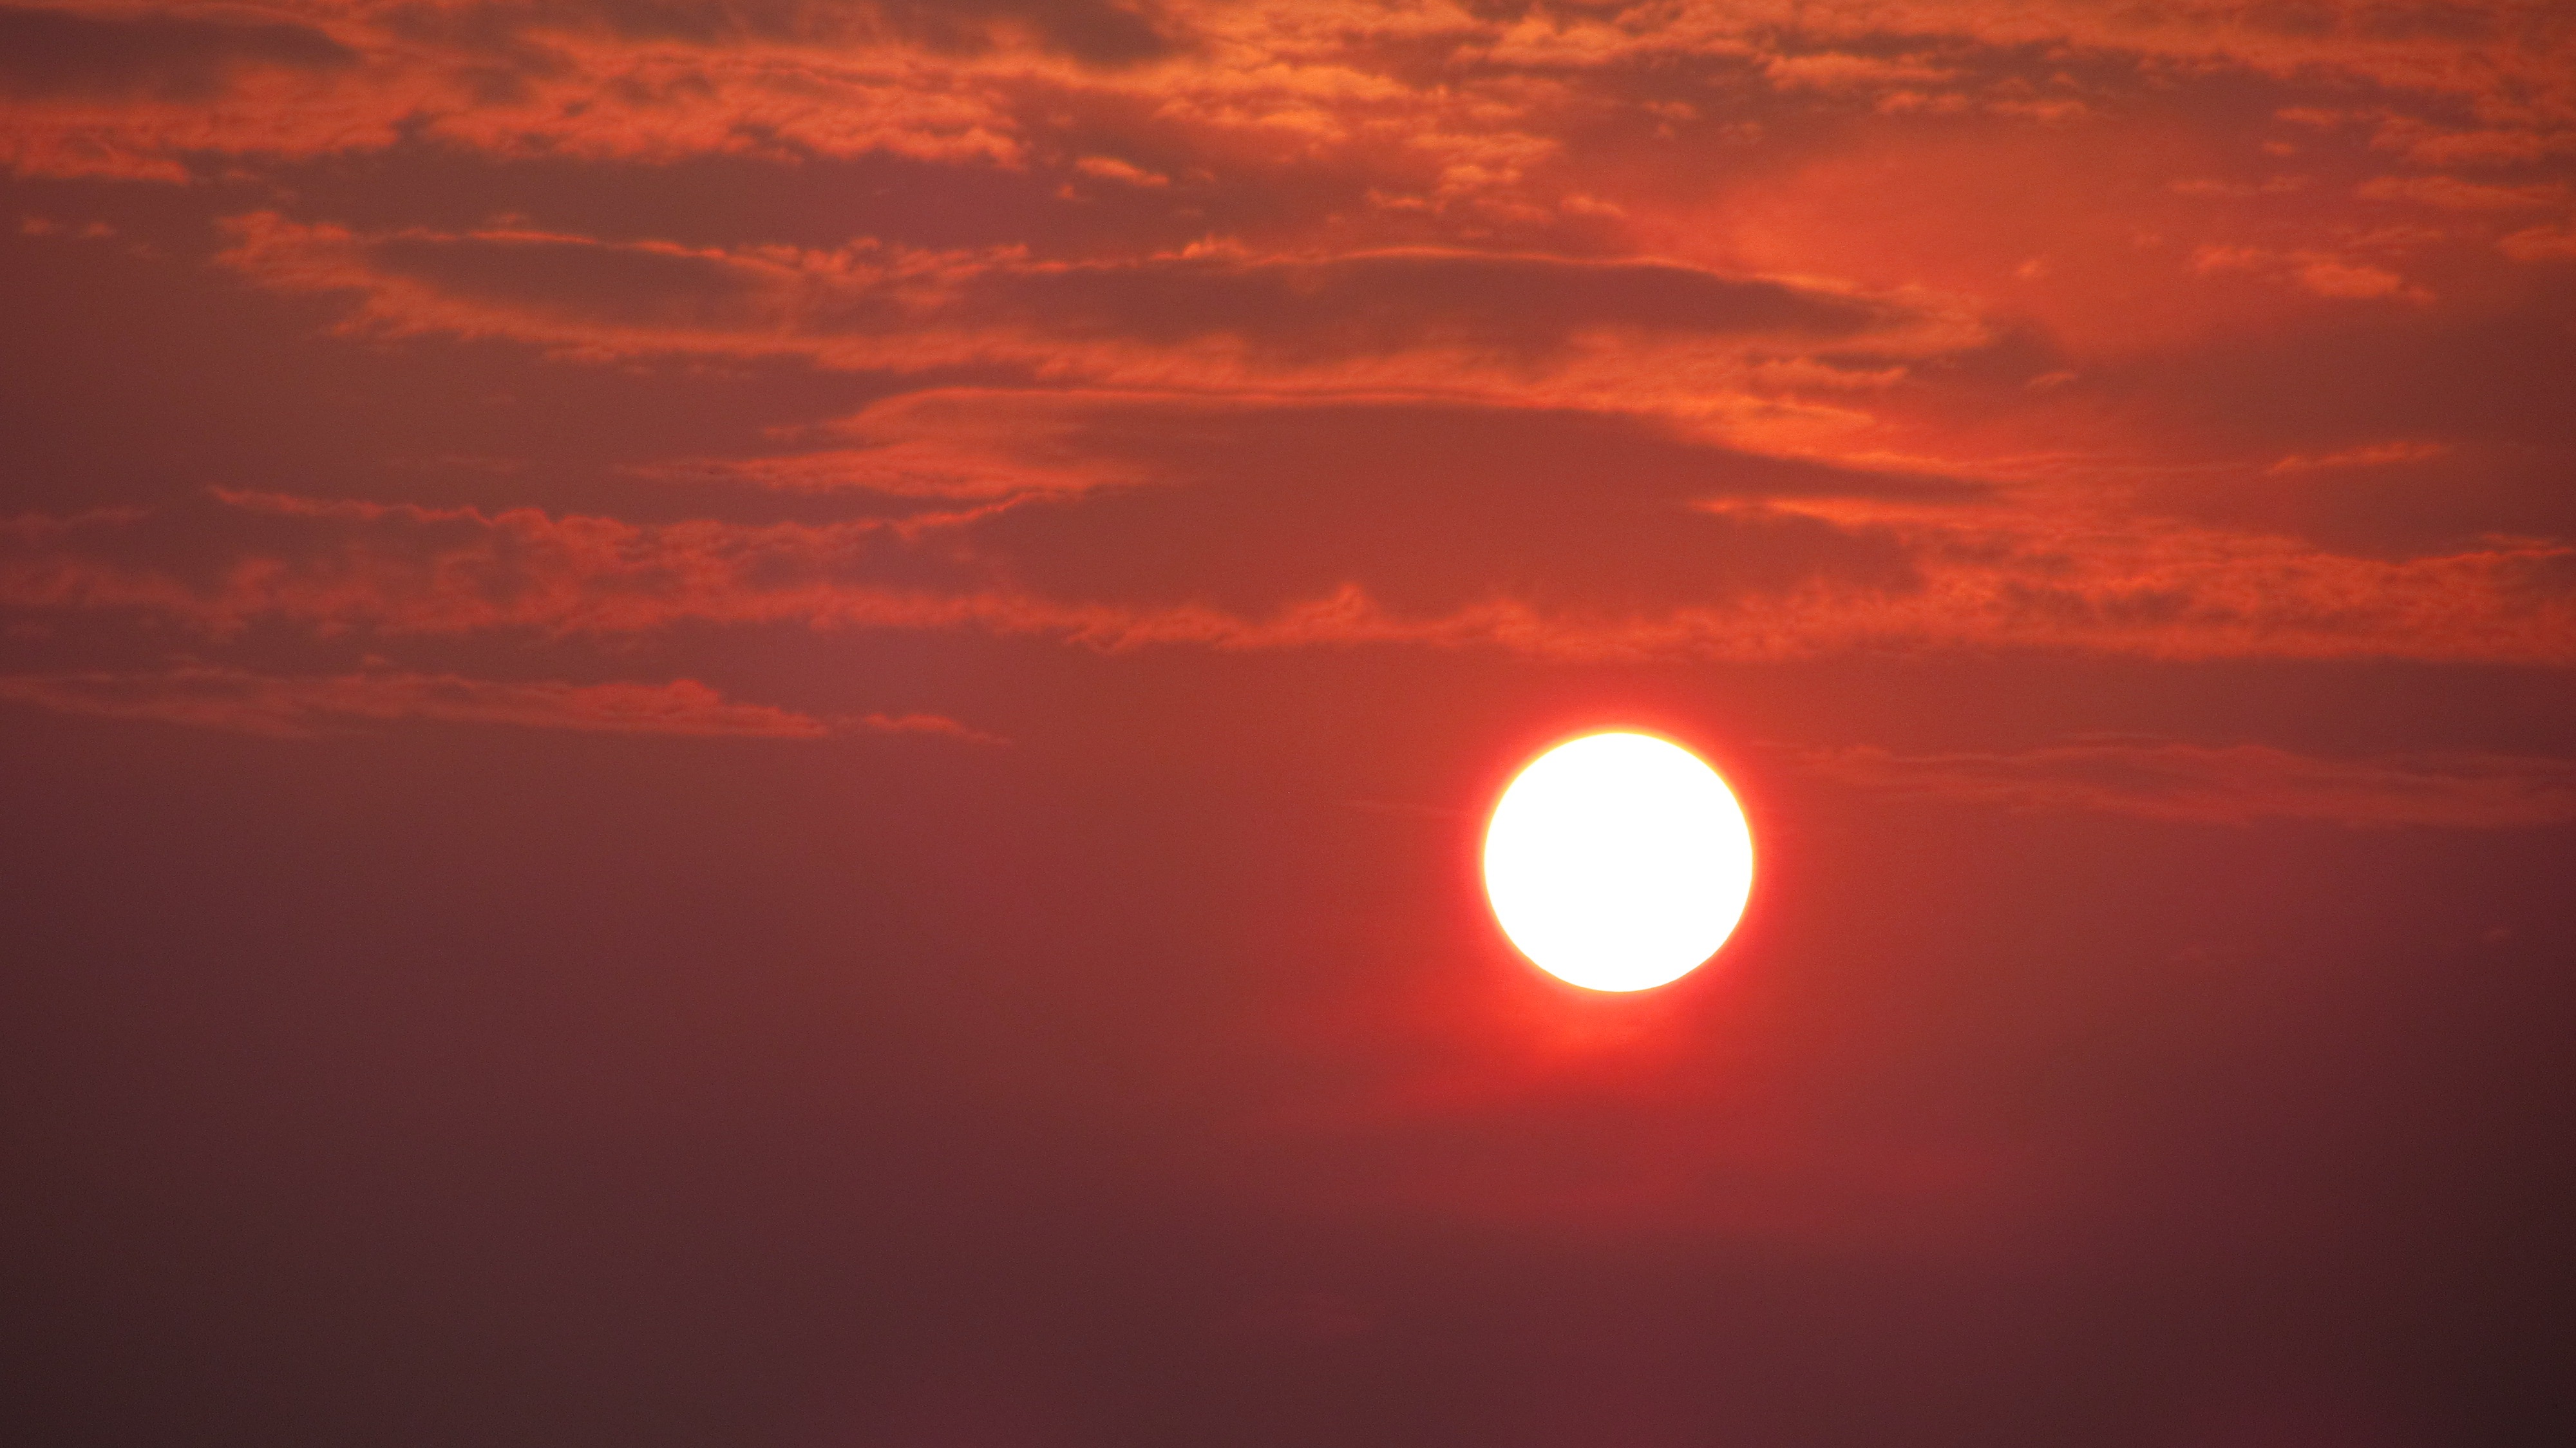
nature, outdoor, horizon, light, cloud, sky, sunshine, sun, sunrise, sunset, sunlight, dawn, atmosphere, summer, dusk, red, shine, natural, season, sunny, beautiful, afterglow, astronomical object, red sky at morning